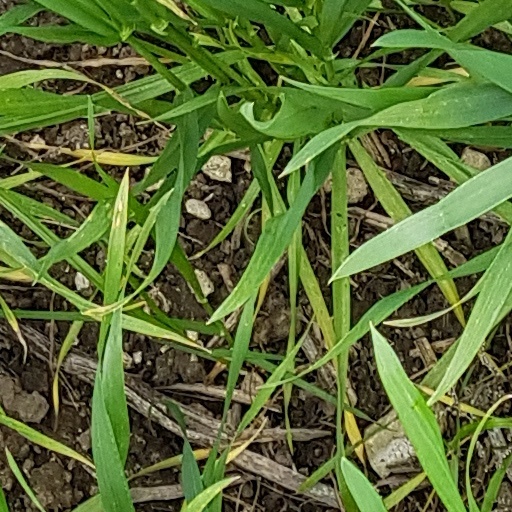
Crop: wheat